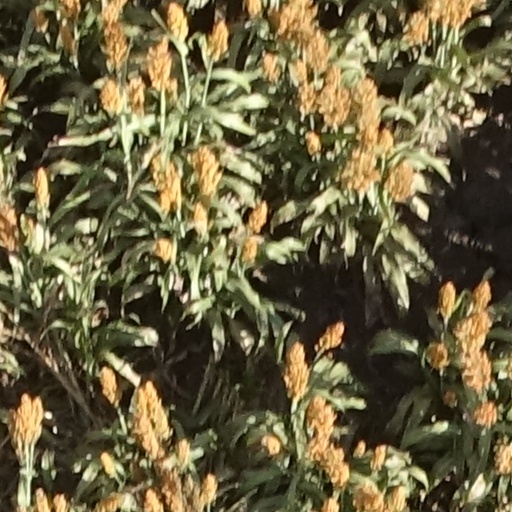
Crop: sorghum